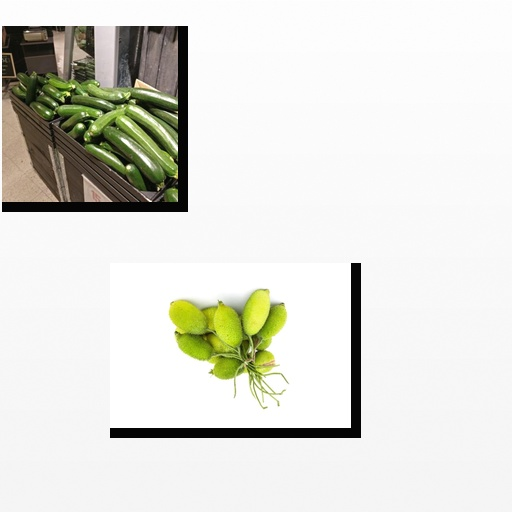
Food items: zucchini, spiny_gourd